Maestra (film)

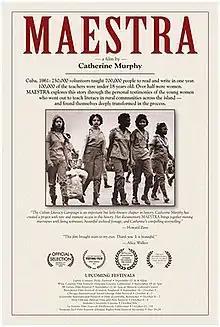
Film poster

Maestra is a short documentary film directed by Catherine Murphy, about the youngest women teachers of the 1961 Cuban Literacy Campaign.